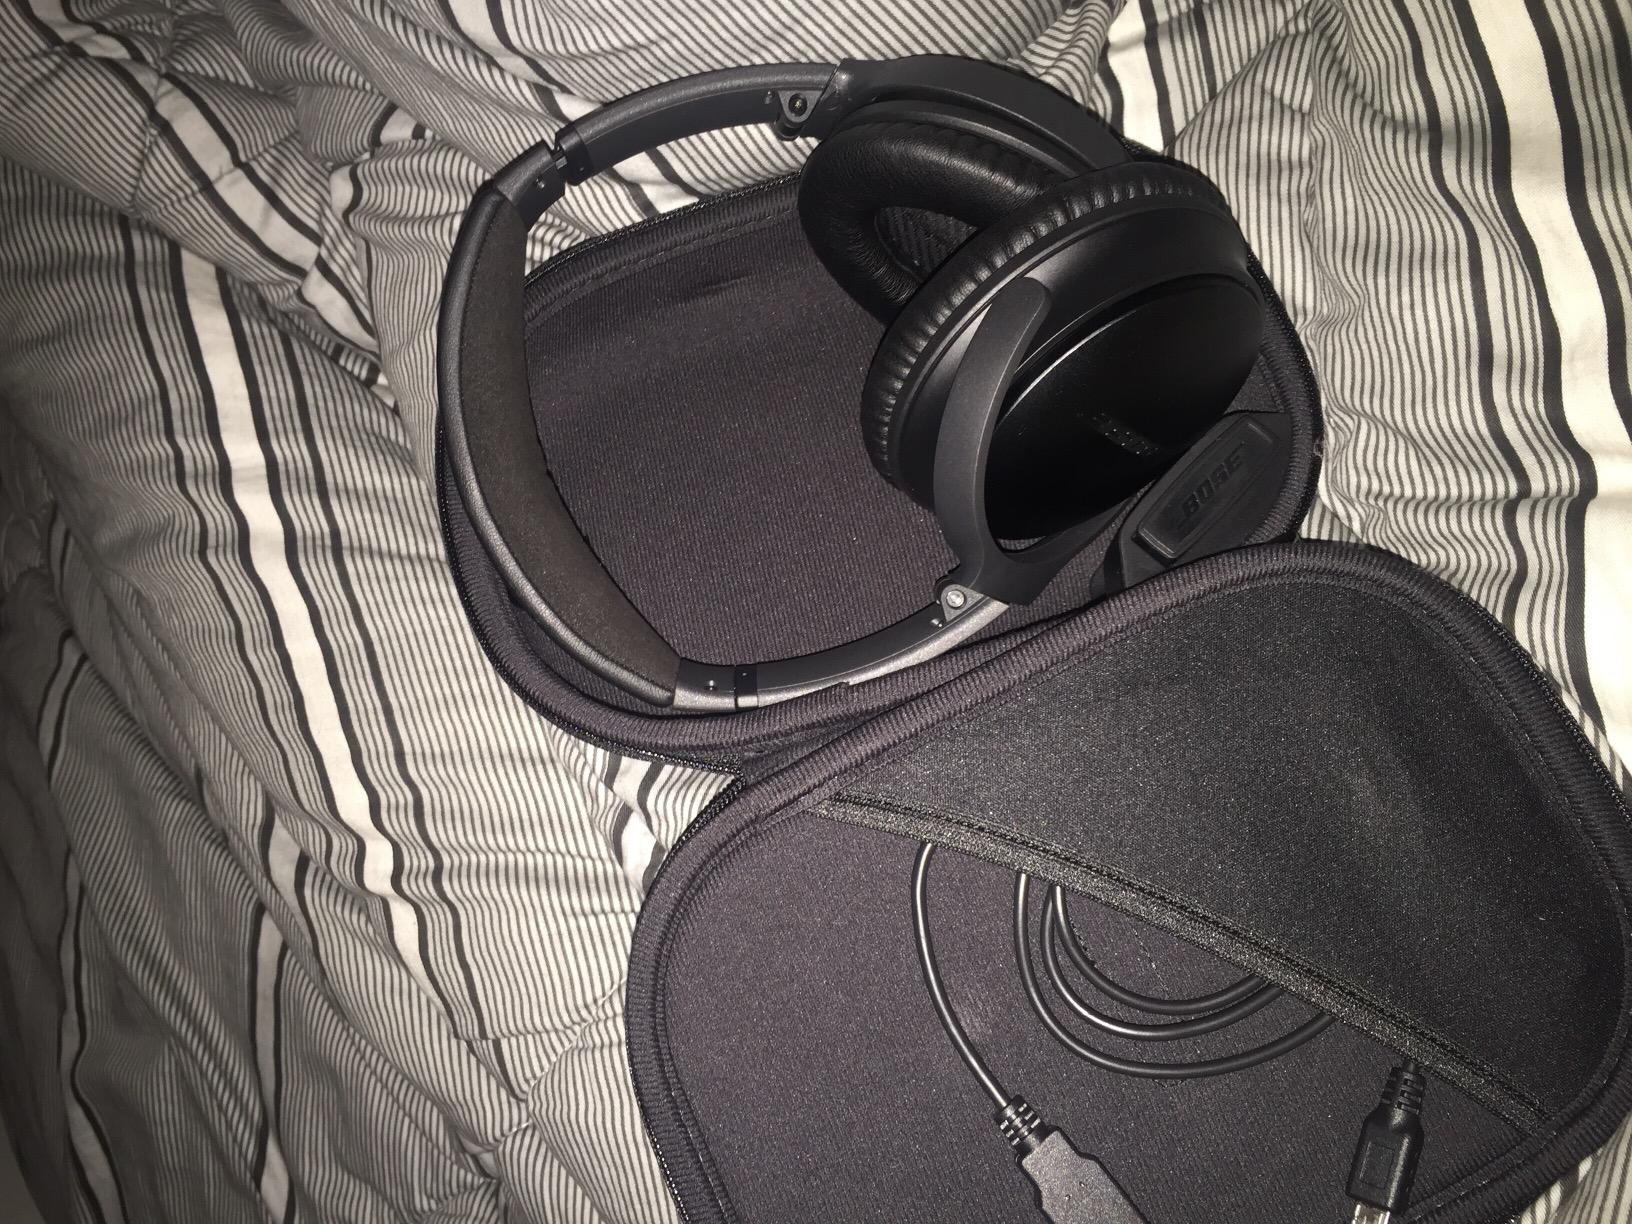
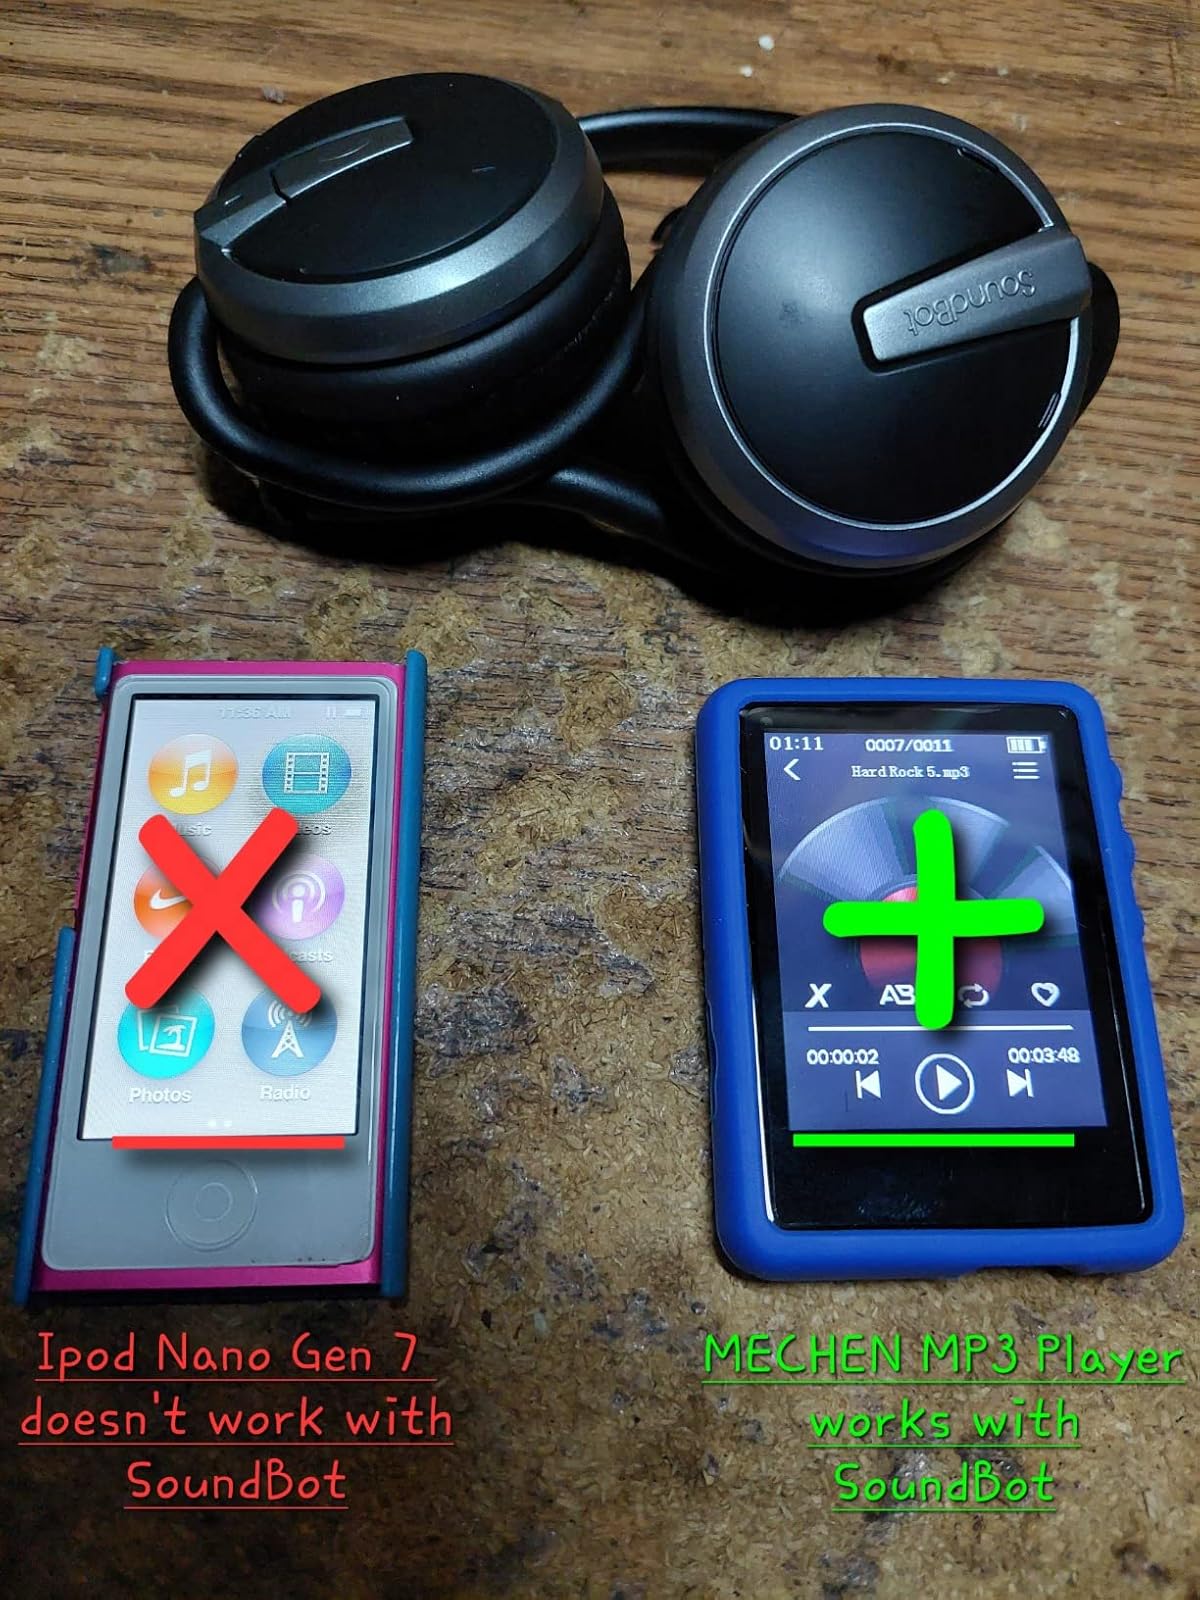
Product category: headphones
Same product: no